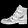
Label: Ankle boot